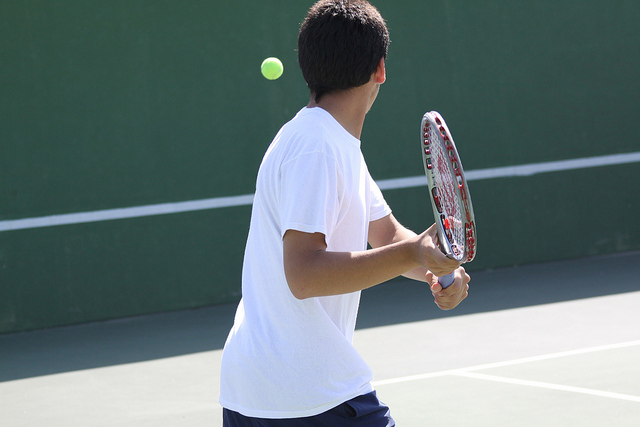
một người đàn ông đang xoay người để đánh quả bóng tennis